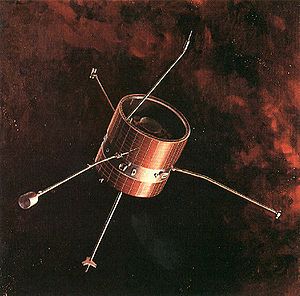
Pioneer-programmet
Pioneer 6, 7, 8, 9 og E sonde
Pioneer-programmet var lidt af en blandet landhandel for et rumprogram at være. I begyndelsen var det US Air Forces prestigeprojekt. US Army med Wernher von Braun var i fuld gang med sit Explorer-program, der havde sendt den første amerikanske satellit i kredsløb. Det ville luftvåbenet overgå, ved at sende den første amerikanske sonde til Månen. Desværre var deres Thor-Able-raket upålidelig og da NASA overtog programmet brugte de von Brauns Juno II-raketter. Pioneer 4 kom da forbi Månen, 60.200 km ved siden af og efter at Luna 1 havde været der. Efter fire fejlslagne forsøg på månekredsere i 1960 kom programmet i mølpose. I 1965 blev Pioneer-programmet genoplivet til at undersøge Solen. Disse flyvninger gik glat, men på grund af alle de opdagelser planet- og månesonderne gjorde, samt ikke mindst de bemandede rumflyvninger, levede disse en stille tilværelse.